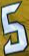
Number: 5